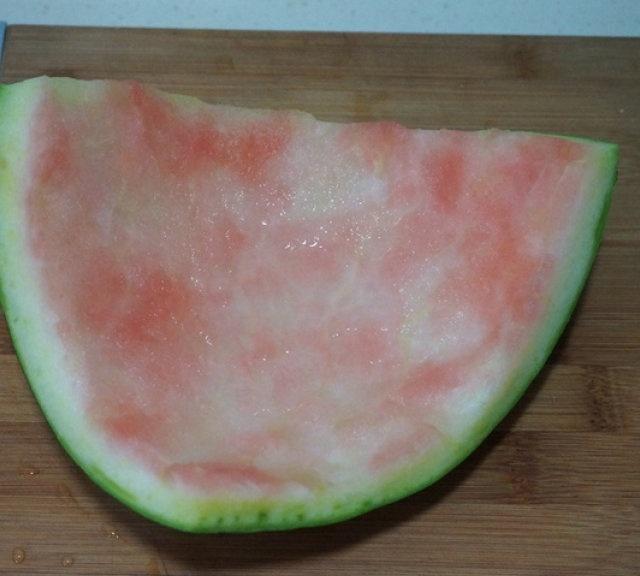
Label: trash